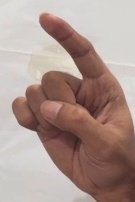
ASL sign: Z